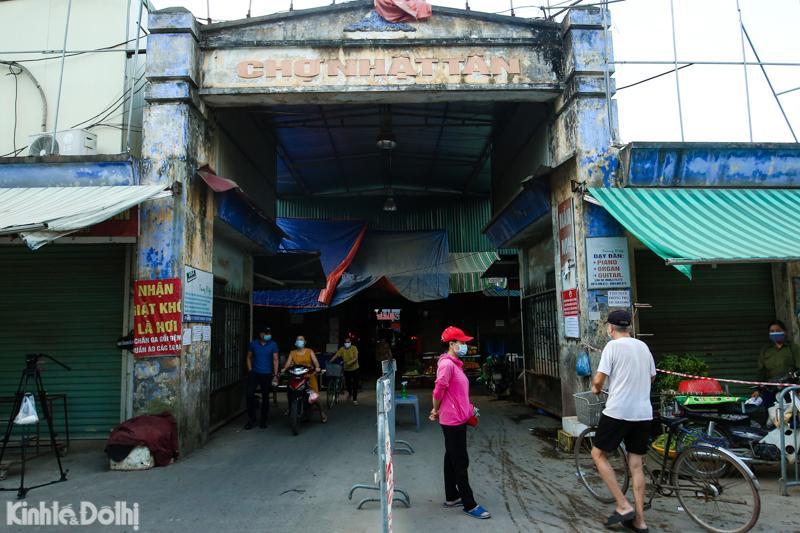
có một người đàn ông đang di chuyển vào chợ cùng một chiếc xe đạp